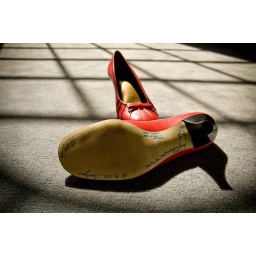
Elisa's perfect suggestion - have friends sign the soles of my shoes in blue permanent ink as my something blue.